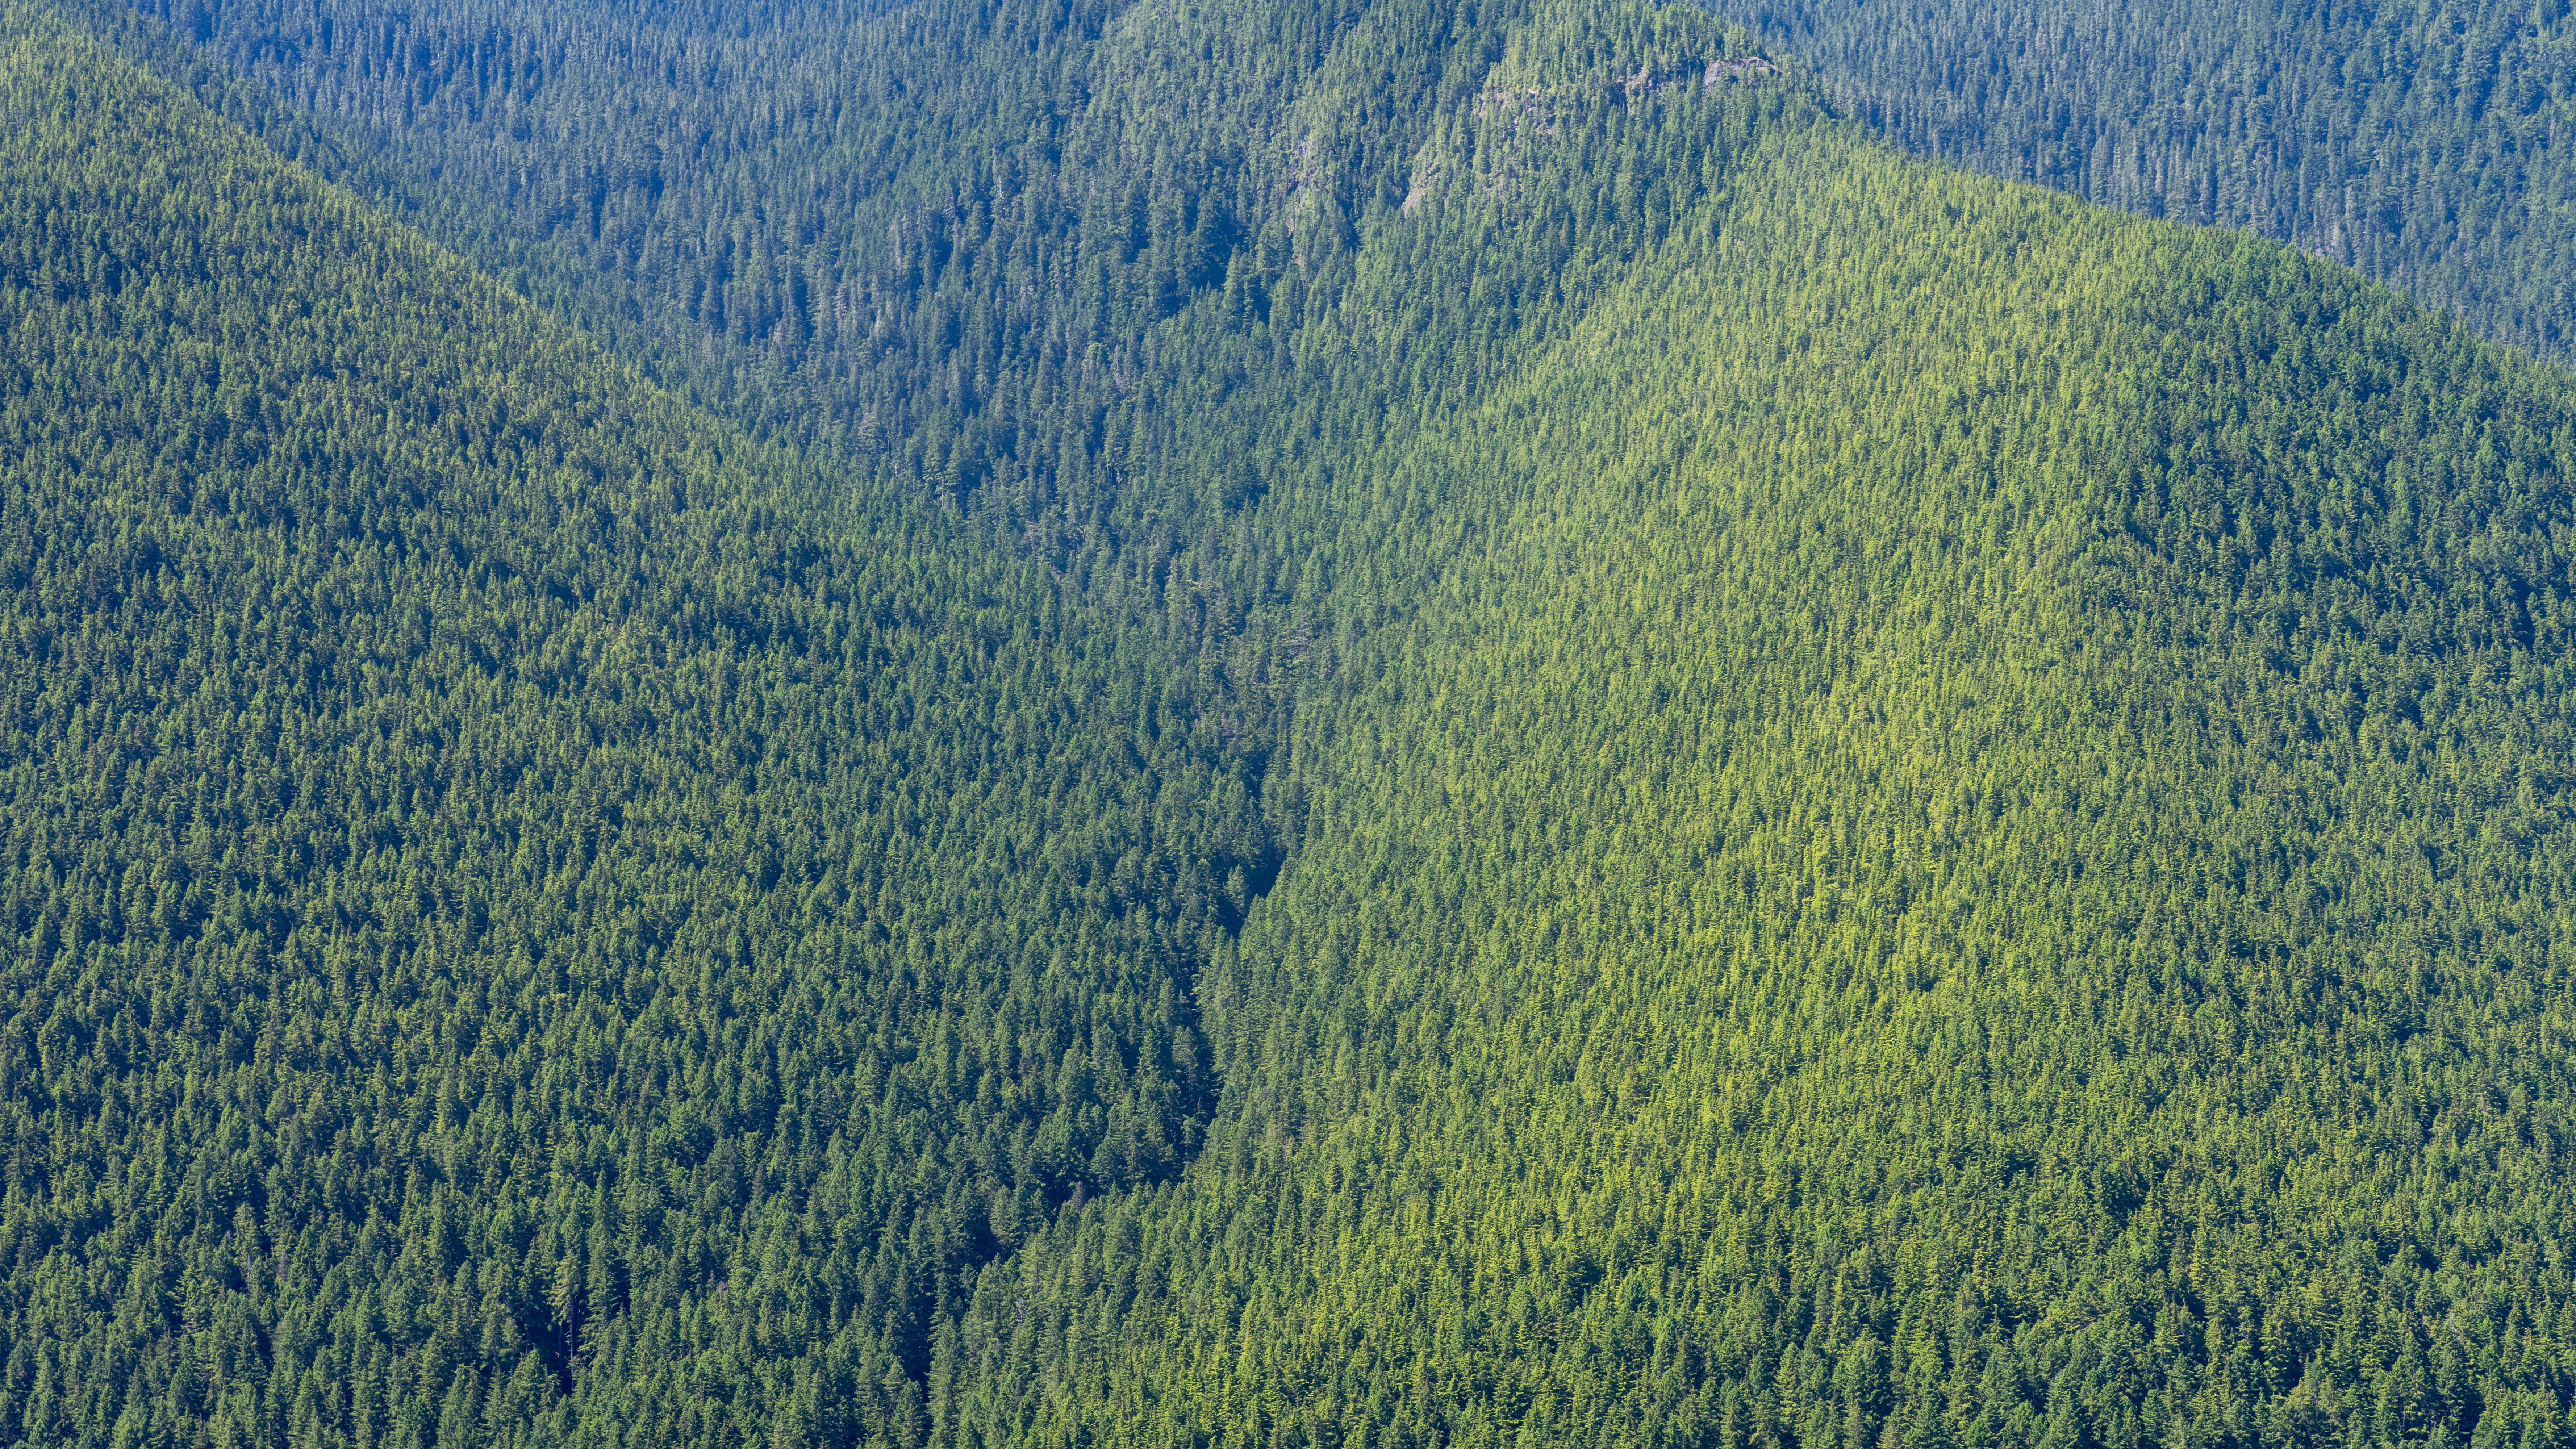
landscape, tree, forest, grass, wilderness, mountain, sky, leaf, hill, national park, ridge, conifer, vegetation, rainforest, escarpment, ecosystem, nature reserve, aerial photography, hill station, biome, grass family, temperate broadleaf and mixed forest, temperate coniferous forest, ecoregion, shrubland, spruce fir forest, plant community, tropical and subtropical coniferous forests, mount scenery